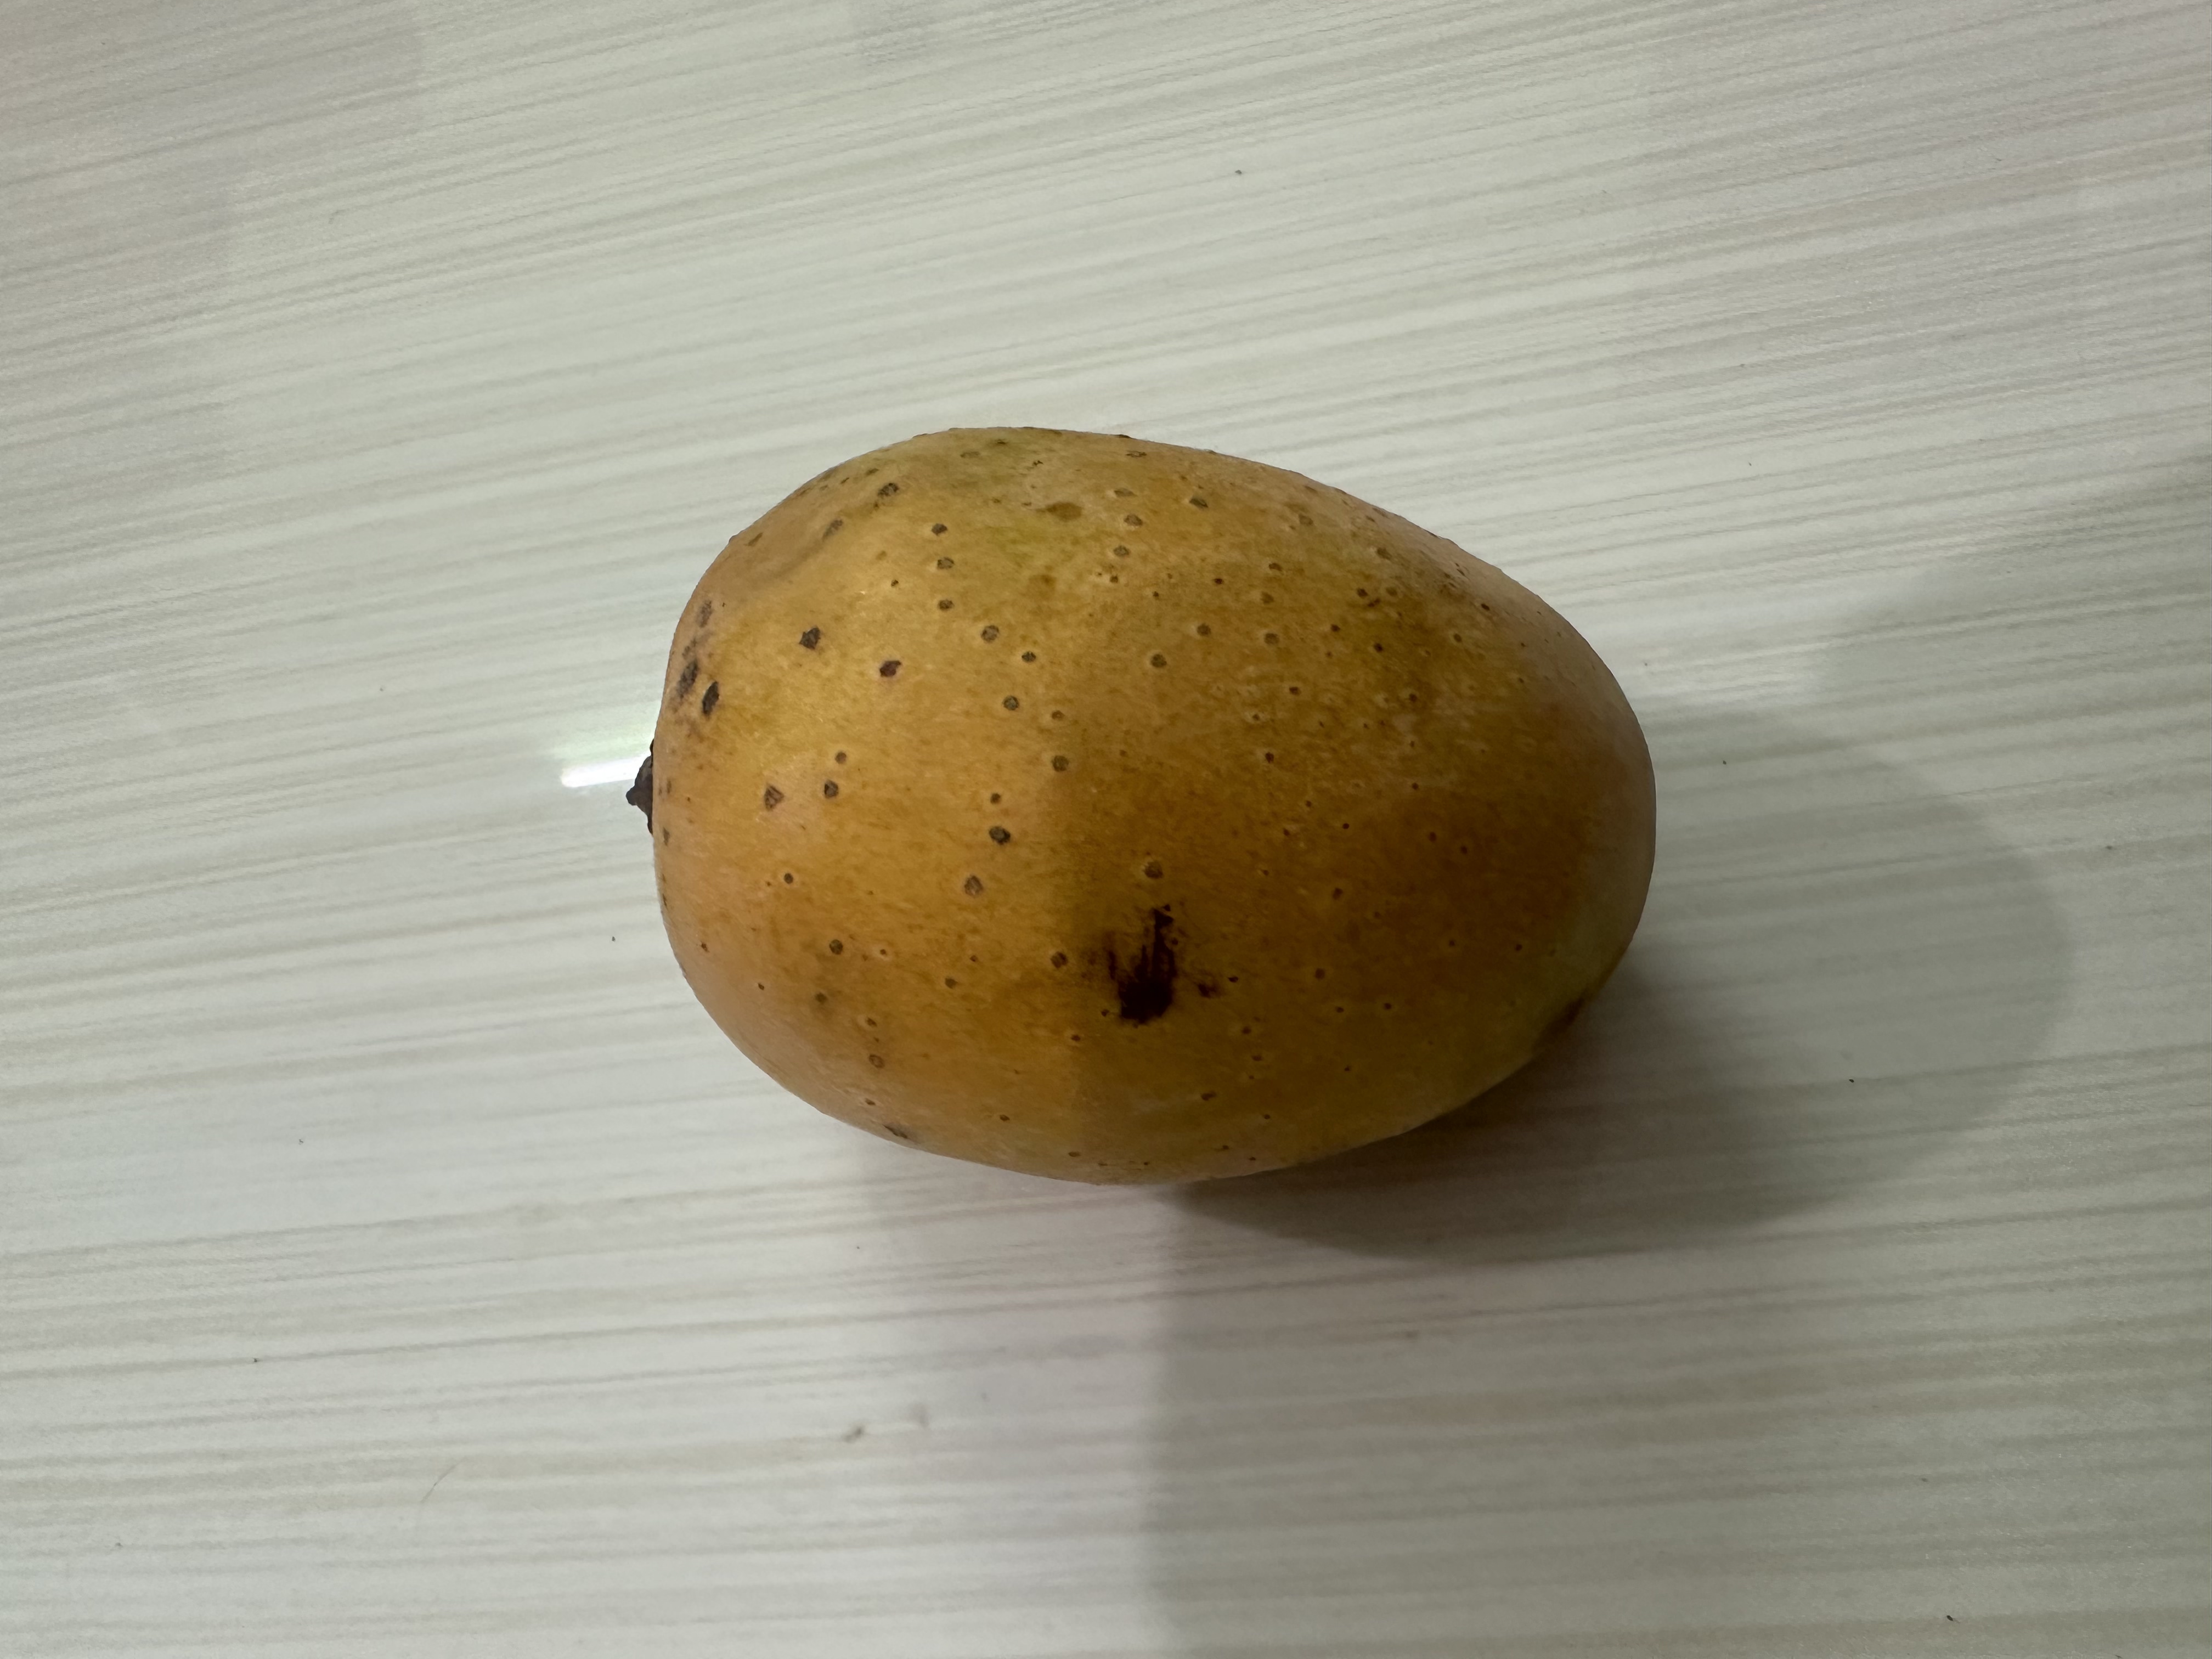
Mango variety: Langra